Elvis Presley

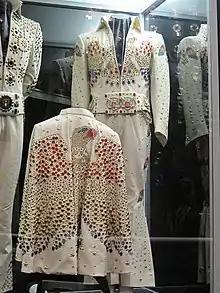
Presley came up with his outfit's eagle motif, as "something that would say 'America' to the world".

Presley's only child, Lisa Marie, was born on February 1, 1968, during a period when he had grown deeply unhappy with his career. Of the eight Presley singles released between January 1967 and May 1968, only two charted in the top 40, none higher than number 28. Three of his six albums were in the top 40. His forthcoming soundtrack album, "Speedway", would rank at number 82. Parker had already shifted his plans to television: he maneuvered a deal with NBC that committed the network to finance Presley's first TV special and a movie.